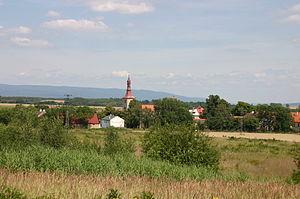
Mariánské Radčice est une commune du district de Most, dans la région d'Ústí nad Labem, en Tchéquie. Sa population s'élevait à 462 habitants en 2018.